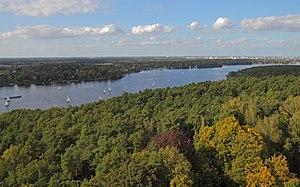
Grunewald est une forêt urbaine au sud-ouest de Berlin. Elle s'étend sur une surface d'environ 3 000 ha ce qui en fait le plus grand espace boisé de la capitale allemande. Elle est délimitée à l'ouest par le fleuve Havel, affluent de l'Elbe. Elle est composée à 56 % de pins sylvestres, à 26 % de chênes, à 8 % de bouleaux et à 3 % de hêtres. Il y vit plusieurs milliers de sangliers. La forêt est une aire protégée Natura 2000 et une zone de protection spéciale pour les oiseaux. Certaines zones de la forêt sont interdites au public.